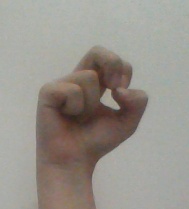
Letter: gaaf